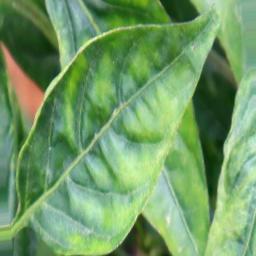
Label: mites_and_trips